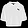
Label: T - shirt / top